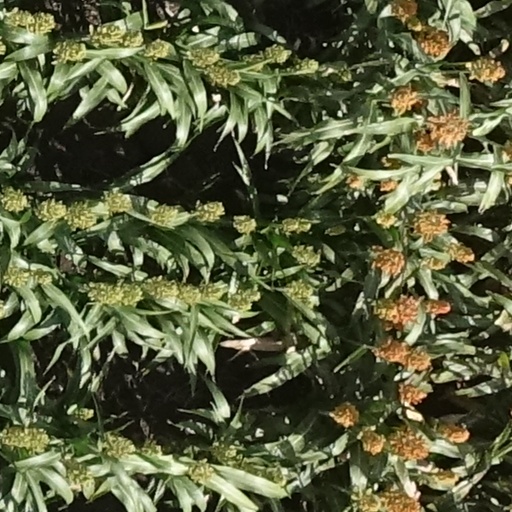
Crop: sorghum